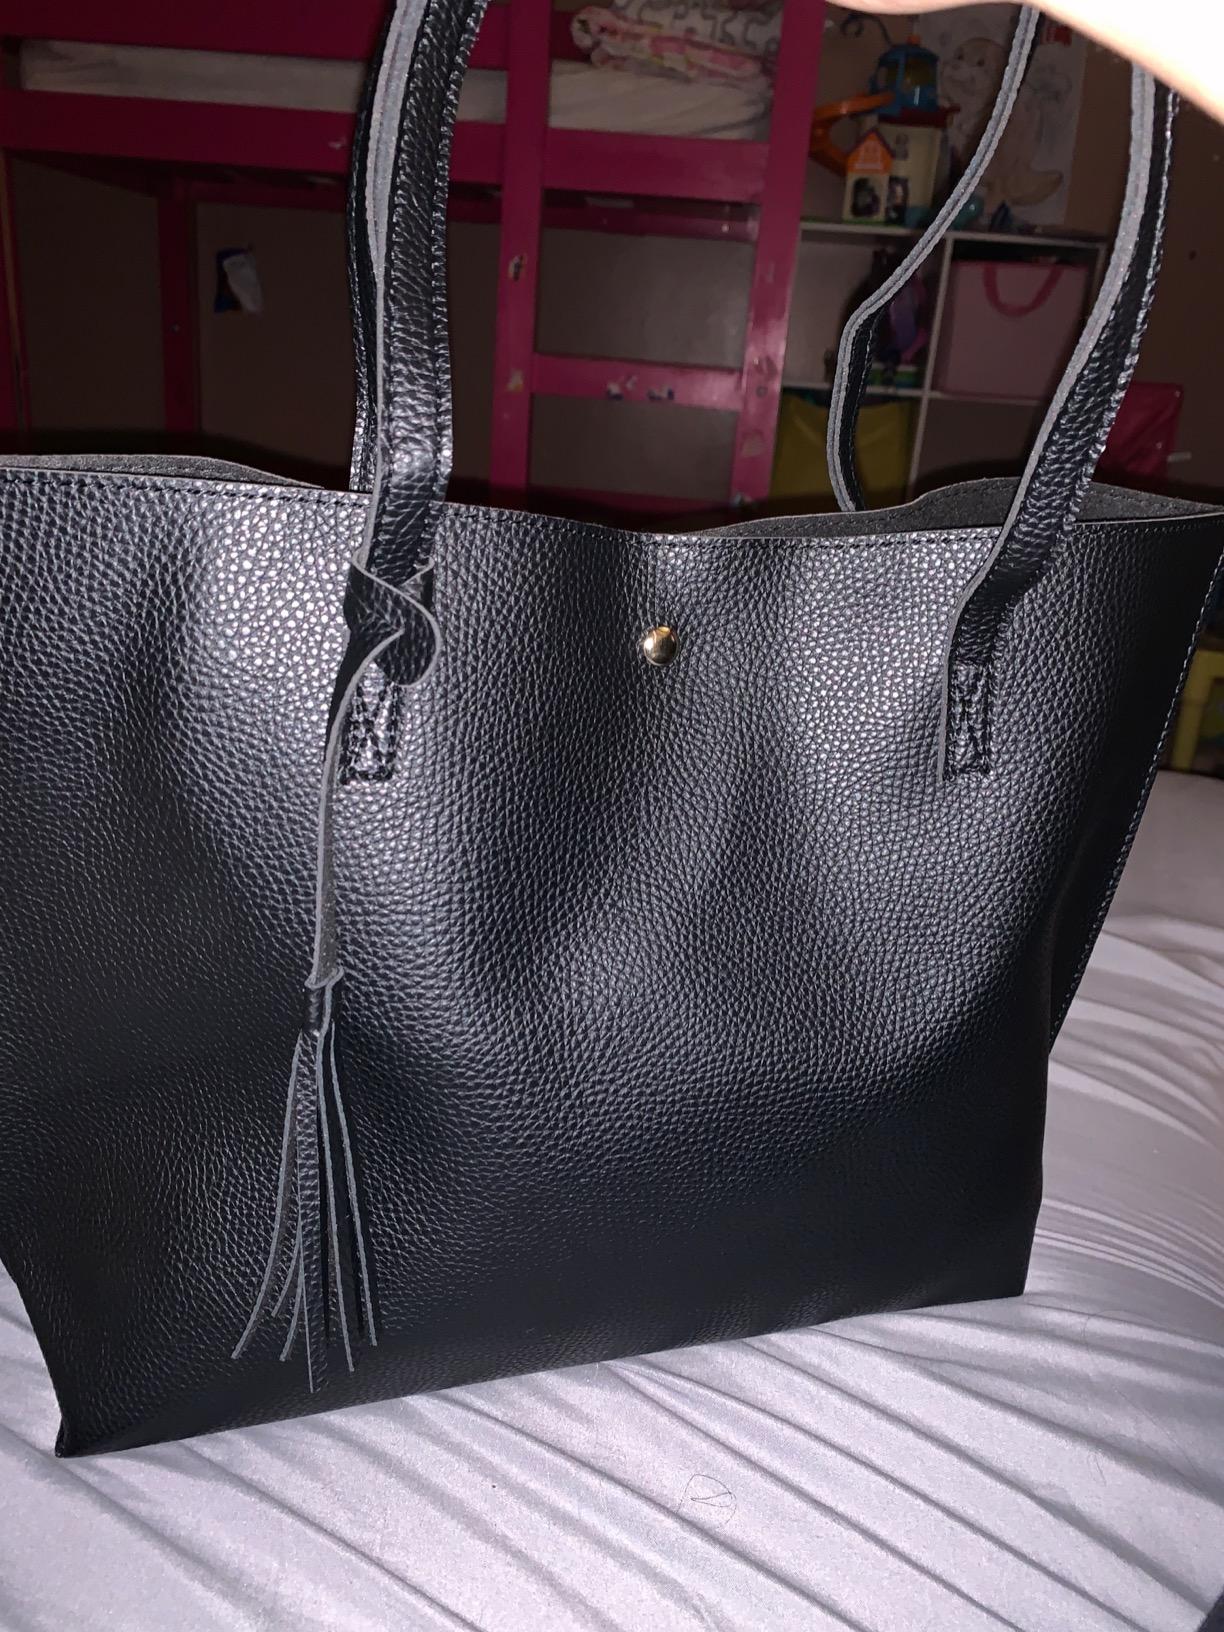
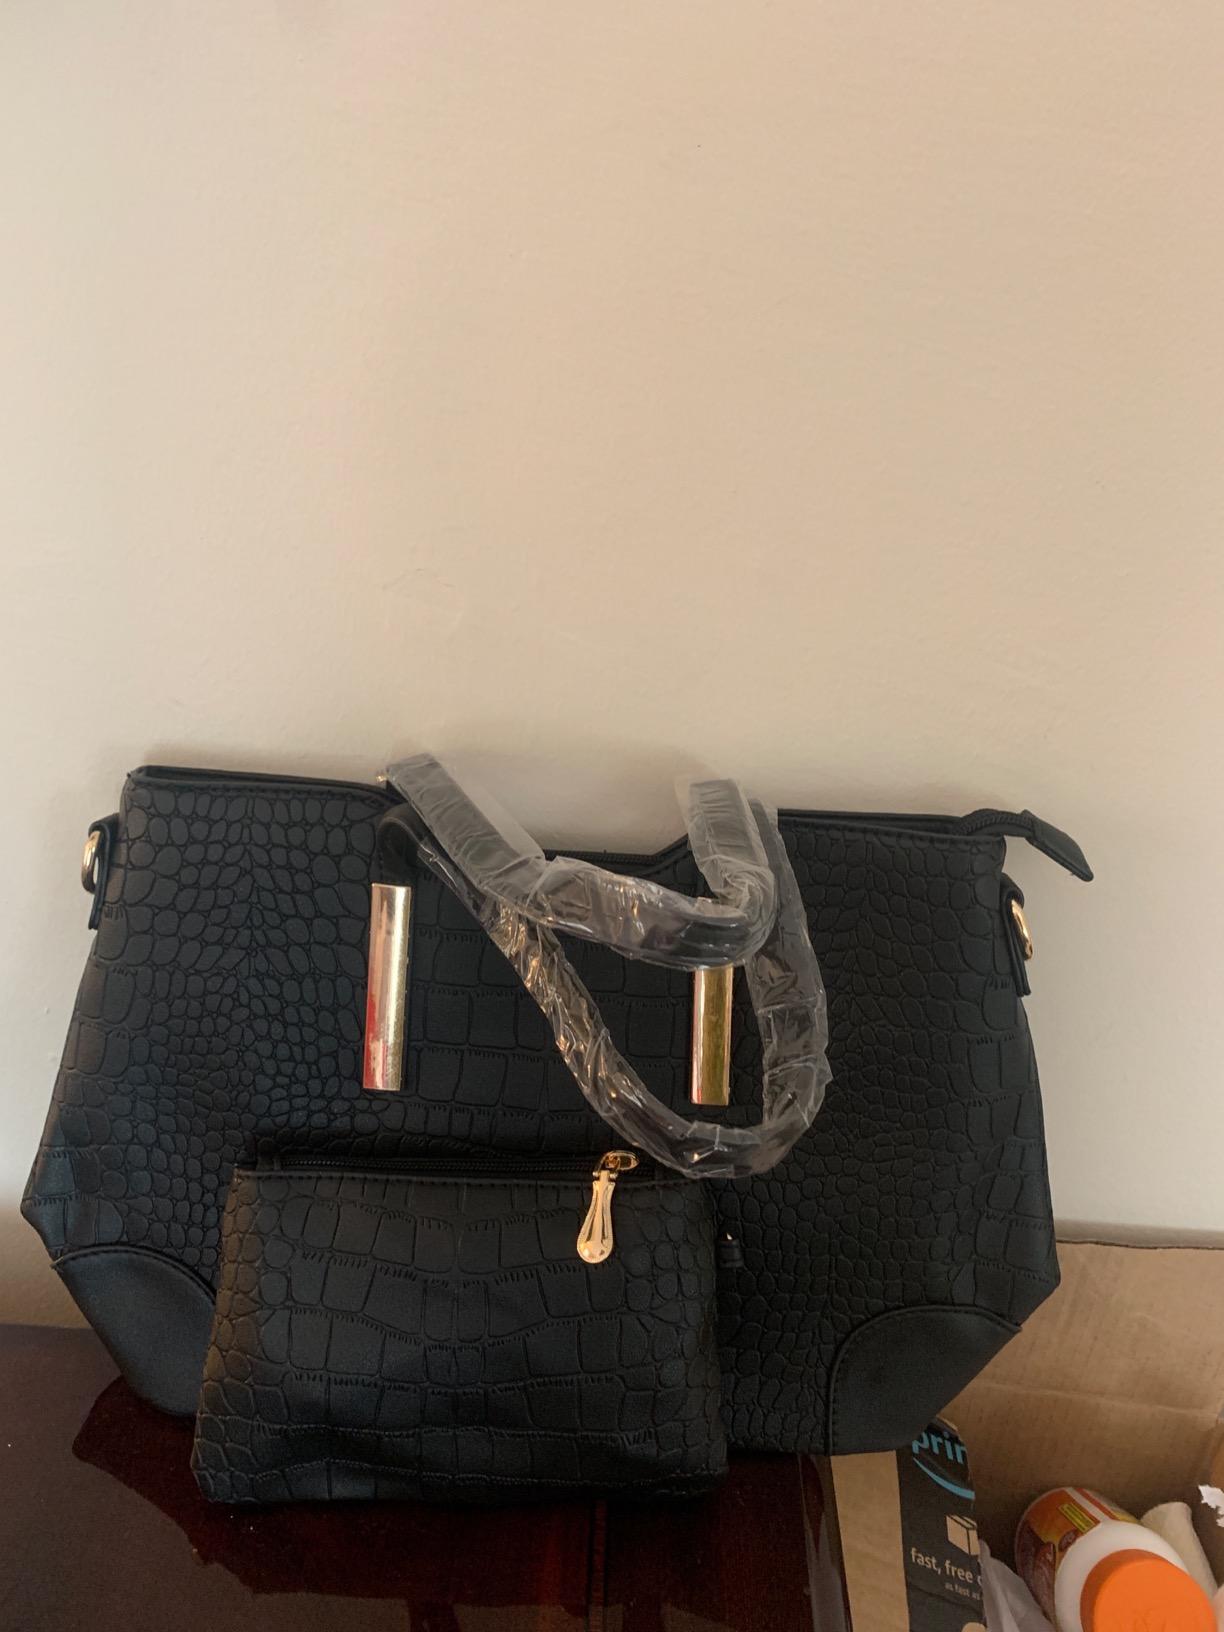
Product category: accessories_handbag
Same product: no